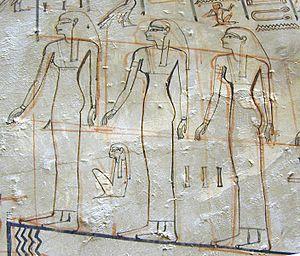
Exemples de dessins rectifiés et non terminés sur les murs de la tombe. Les esquisses sont en rouge et les dessins en noir. Séquences du Livre des Portes, l'un des plus importants recueils funéraires royaux du Nouvel Empire. Il apparait pour la première fois dans la tombe d'Horemheb.
La peinture dans l'Égypte antique est un domaine important de l'art égyptien qui va de la période prédynastique égyptienne à la prohibition par la Chrétienté de la religion polythéiste de l'Égypte ancienne qui a profondément influencé l'art de cette époque. Tout au long de l'histoire de l'Égypte antique, la peinture est demeurée, pour des raisons esthétiques et religieuses, fortement liée à la sculpture : les bas-reliefs sont généralement peints, de même que les statues. Toutefois, il existe maints spécimens de peintures murales dépourvus de relief, que ce soit de l'Ancien ou du Nouvel Empire.
L'art du Nouvel Empire égyptien correspond aux règnes des XVIIIᵉ, XIXᵉ et XXᵉ dynasties, le Nouvel Empire égyptien. Il atteint un apogée dans l'art de l'Égypte antique qu'il ne retrouvera plus ensuite. En effet, après cette longue période de rayonnement, la Troisième Période intermédiaire, puis la Basse époque n'auront plus les moyens de tels investissements dans les arts. Cette époque marque aussi une rupture nette après la Deuxième Période intermédiaire aux productions révélatrices de l'état d'une société bouleversée.